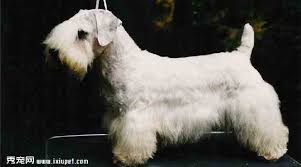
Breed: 211-n000058-Sealyham_terrier